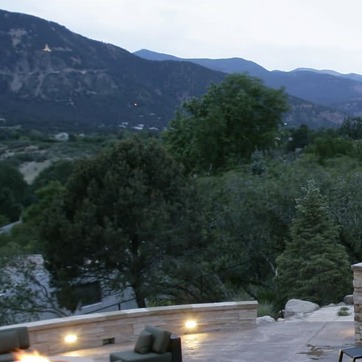
Material: foliage